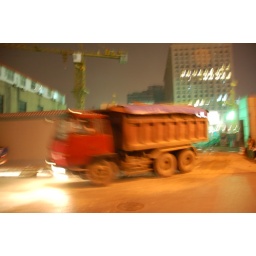
A truck coming out of a massive big hole in the ground where they are building another skyscraper